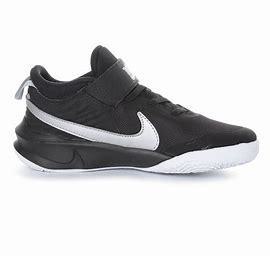
Brand: Nike
Model: Team Hustle D 10